Ümran Özev

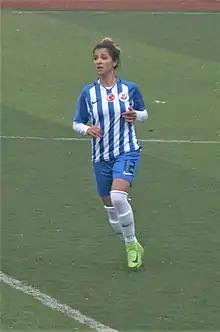
Ümran Özev of Hakkarigücü Spor (December 2018)

Ümran Özev (born 1 January 1995) is a Turkish women's football midfielder who plays for the Turkish Super League club Fenerbahçe and the Turkey national team.